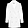
Label: Coat